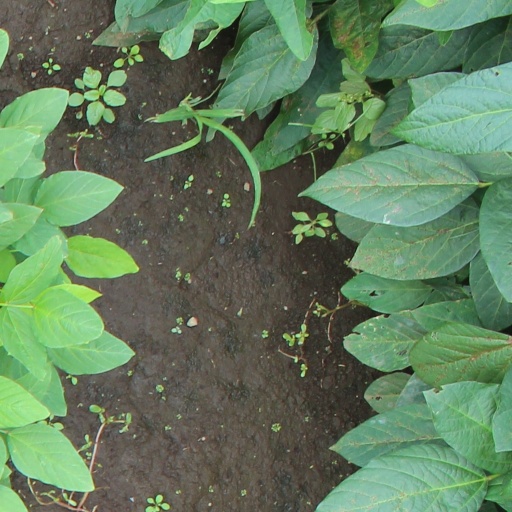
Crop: soybean